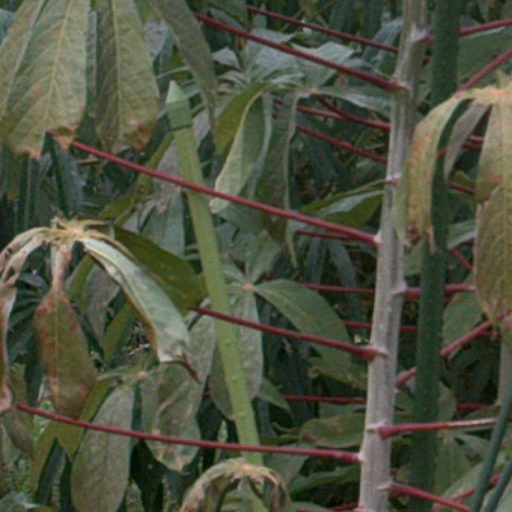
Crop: cassava